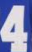
Number: 4